Joanot Martorell

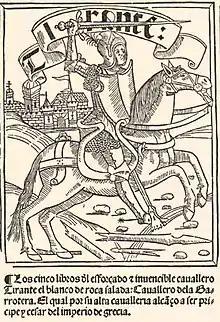
Title page of the first Castilian-language translation of "Tirant lo Blanc", printed in Valladolid by Diego de Gumiel

Joanot Martorell (c. 1410 – 1465) was a Valencian knight and writer, best known for authoring the novel "Tirant lo Blanch", written in Catalan/Valencian and published at Valencia in 1490. This novel is often regarded as one of the peaks of the literature in Catalan language and it played a major role in influencing later writers such as Miguel de Cervantes, who, in the book burning scene of Don Quixote, says "I swear to you, my friend, this (Tirant lo Blanch) is the best book of its kind in the world". The novel deals with the adventures of a knight in the Byzantine Empire; it is considered one of the first works of alternate history.